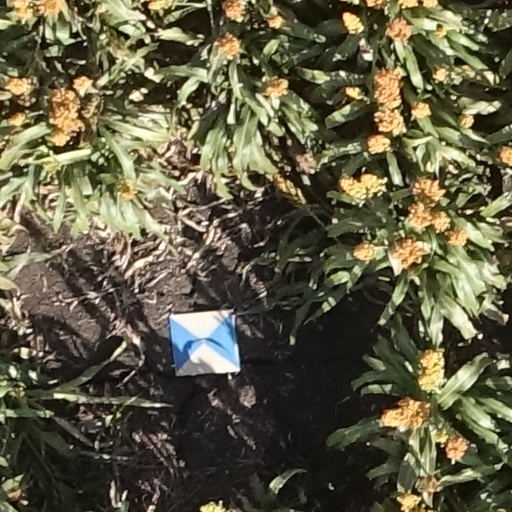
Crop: sorghum